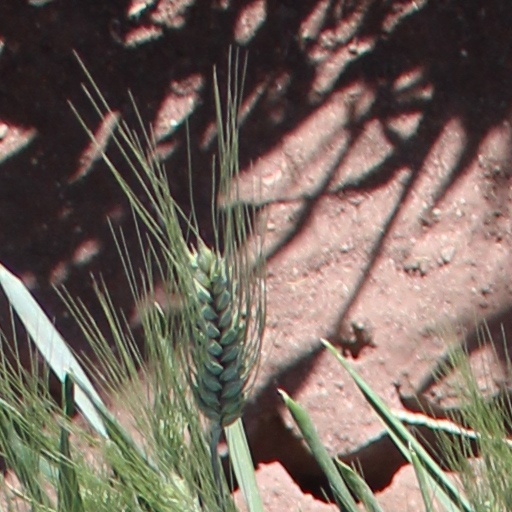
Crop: wheat